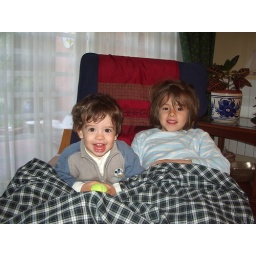
Luis & Isabelle in blue chair